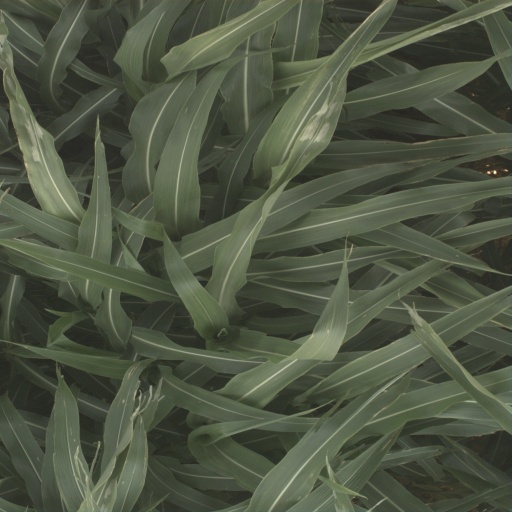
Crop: sorghum